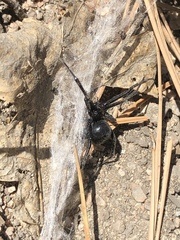
Species: Lactrodectus_hesperus